Bolen Building

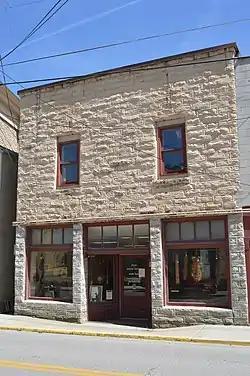

The Bolen Building, located at 85 W. Main St. in Hindman, Kentucky, was built in 1939–1942. It was listed on the National Register of Historic Places in 2007.